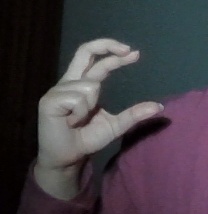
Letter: thal